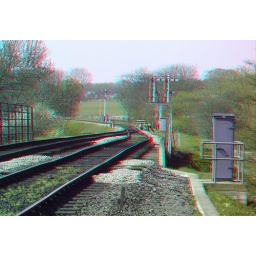
Bluebell Railway home signal in anaglyph 3D stereo red blue glasses to view